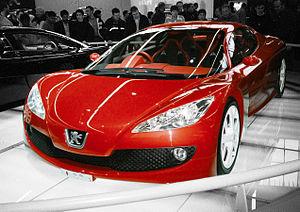
Liste des concept-cars Peugeot du Groupe PSA.